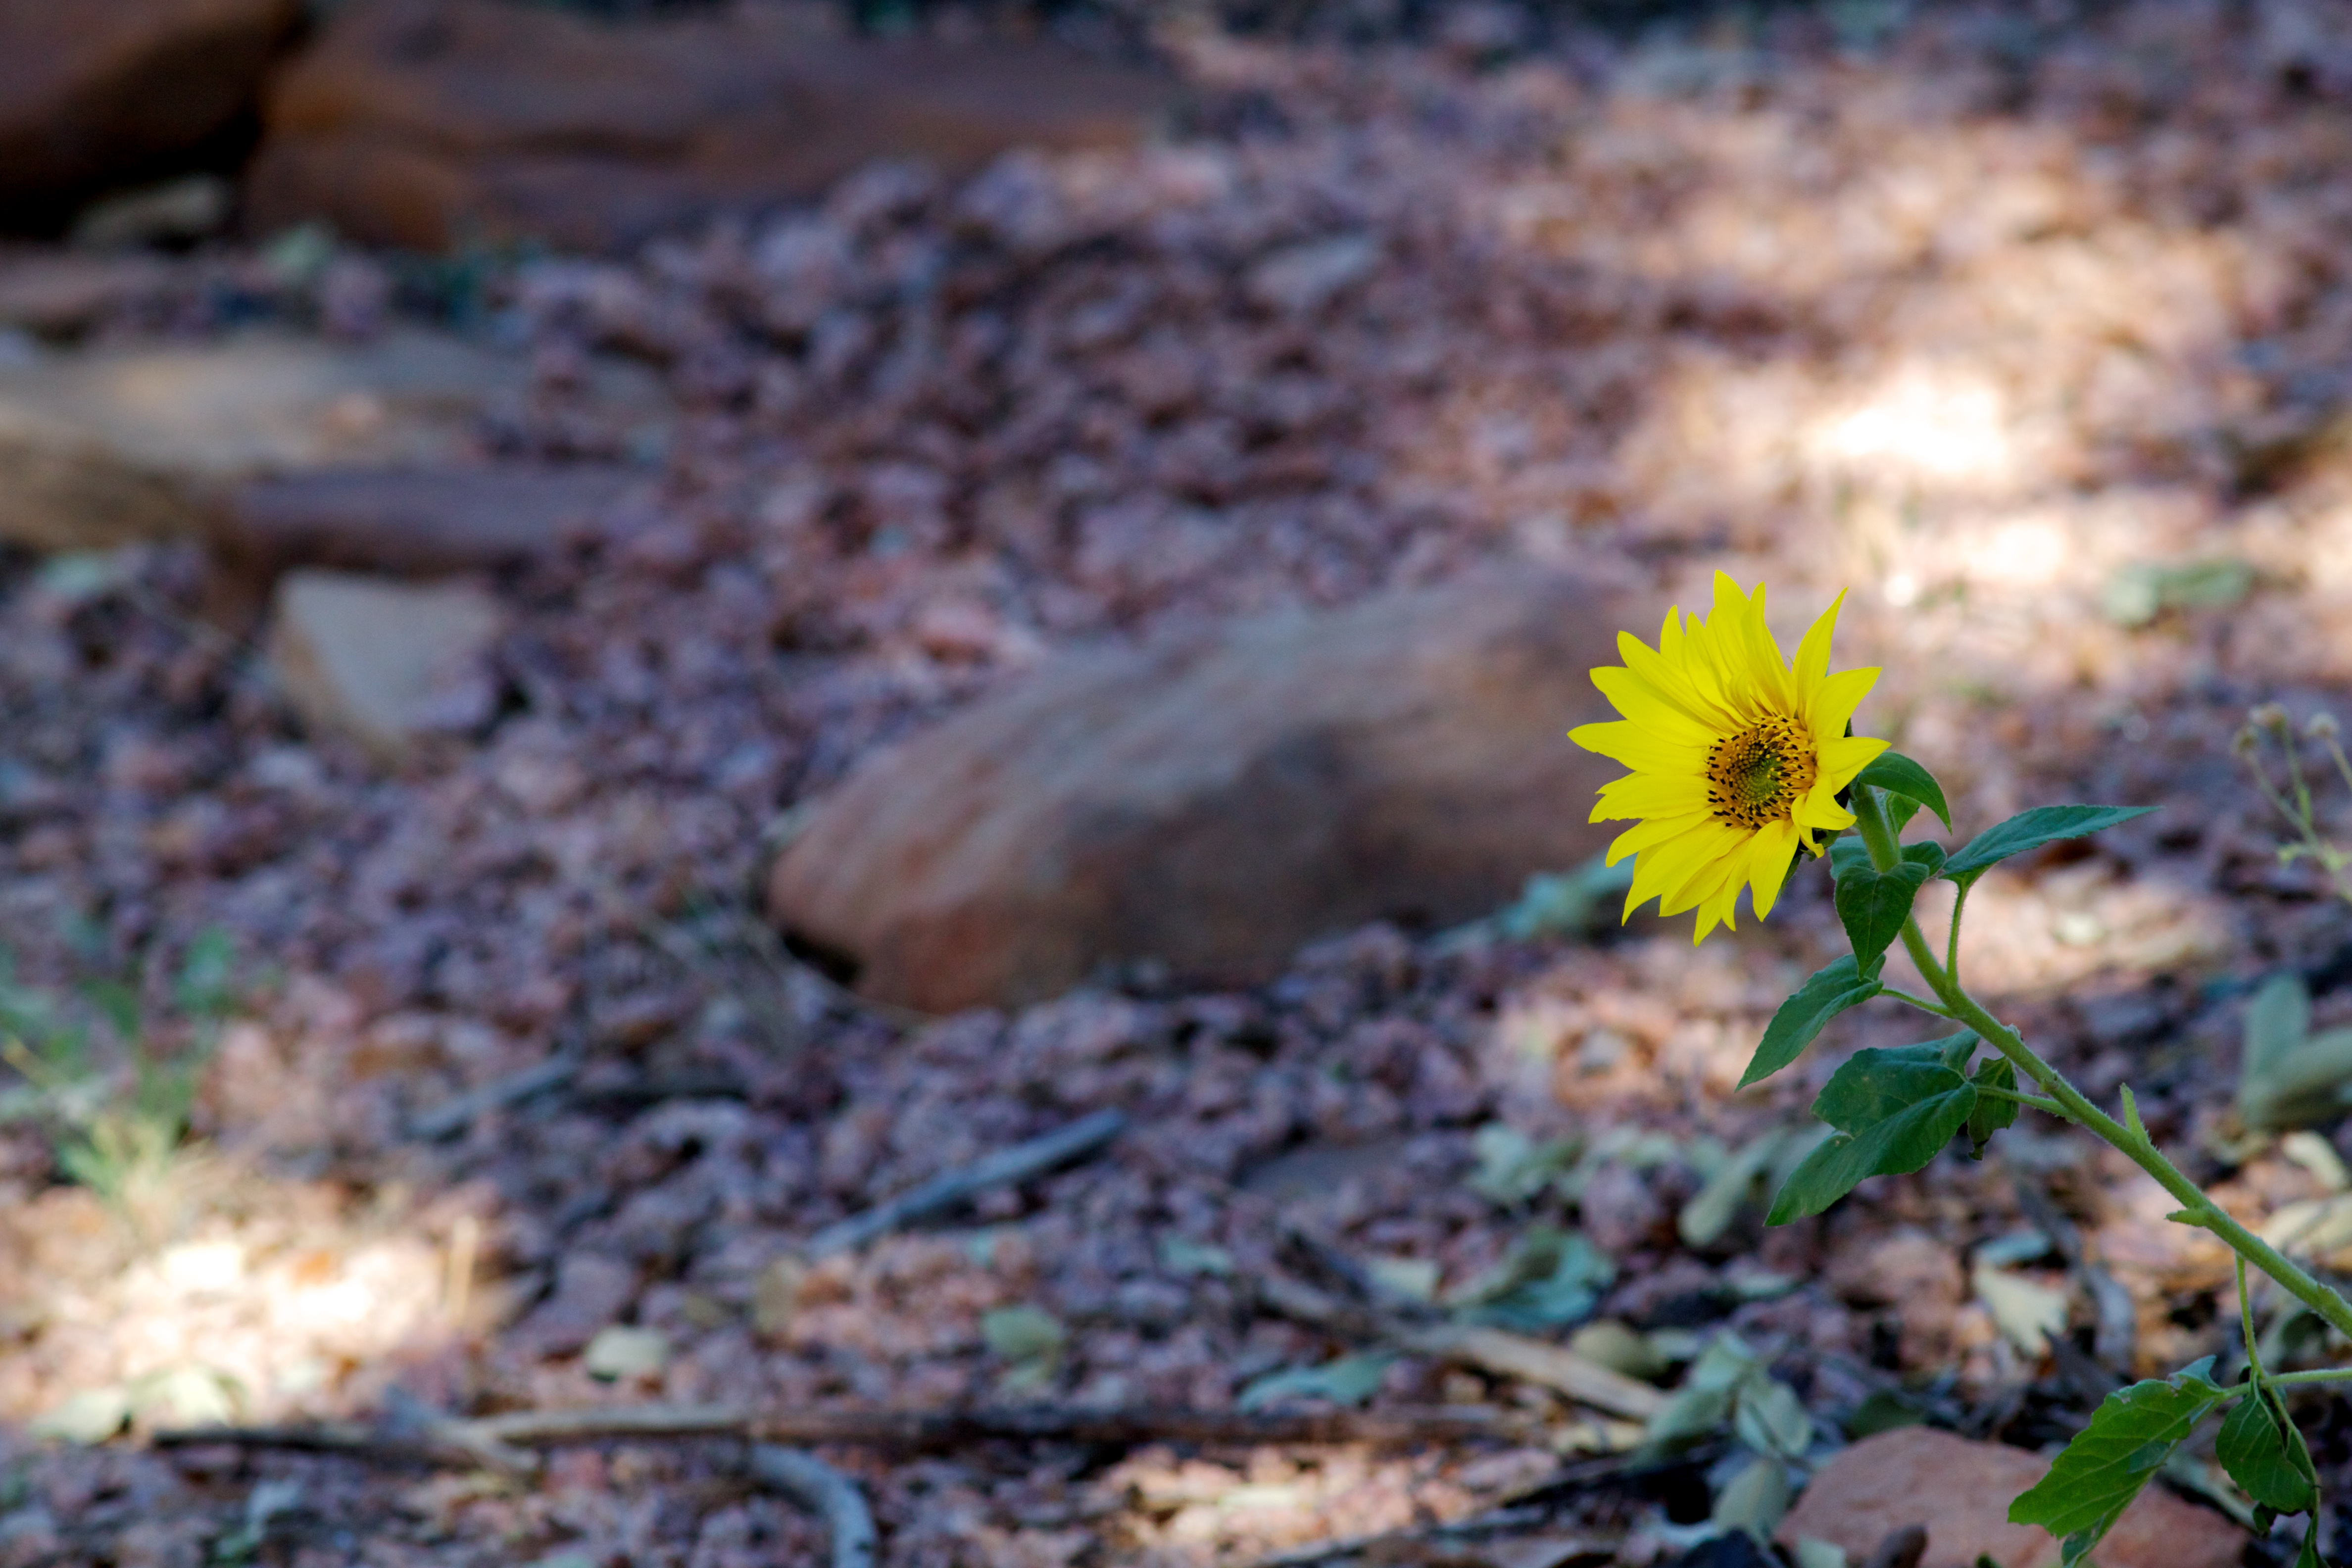
nature, plant, leaf, flower, wildlife, soil, flora, fauna, wildflower